Ice block expedition of 1959

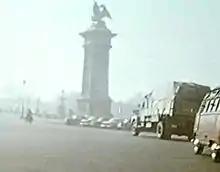
The expedition arrives in Paris, and receives police escort through the city.

The first stop for the expedition was Oslo. There it was greeted by a great ceremony at Studenterlunden in front of the University. The truck was loaded with of medicines, to the value of 50,000 Norwegian krone. These medicines were to be delivered to the hospital of humanitarian Albert Schweitzer in Lambaréné, near the final destination of Libreville, the capital of Gabon. From Oslo the expedition continued to Helsingborg in Sweden and Copenhagen in Denmark, where more medicines were brought along. For public relations purposes the expedition made its way through several European citiesincluding Hamburg, Cologne, The Hague and Brusselsand was received with ceremony and much attention everywhere. In Belgium a problem arose over a missing customs declaration for the ice, but this was solved when a customs official agreed to accompany the cars through the country. Klevan later received a personal apology for this inconvenience, conveyed by the Norwegian foreign minister Halvard Lange from Lange's Belgian colleague and personal friend.